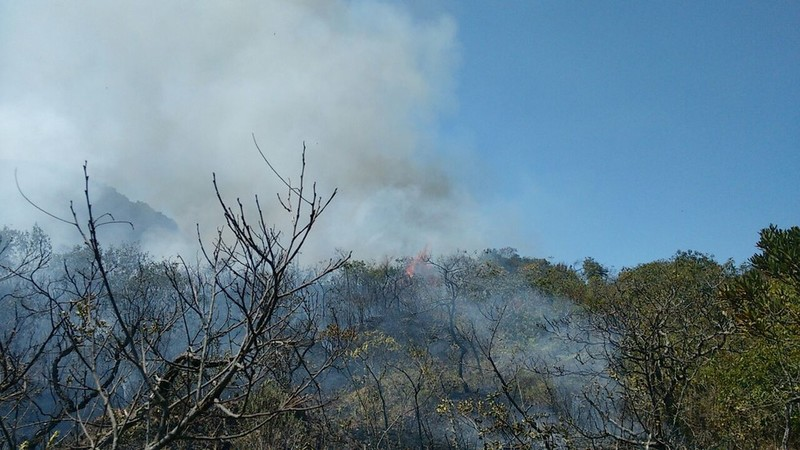
Fire: no
Smoke: yes